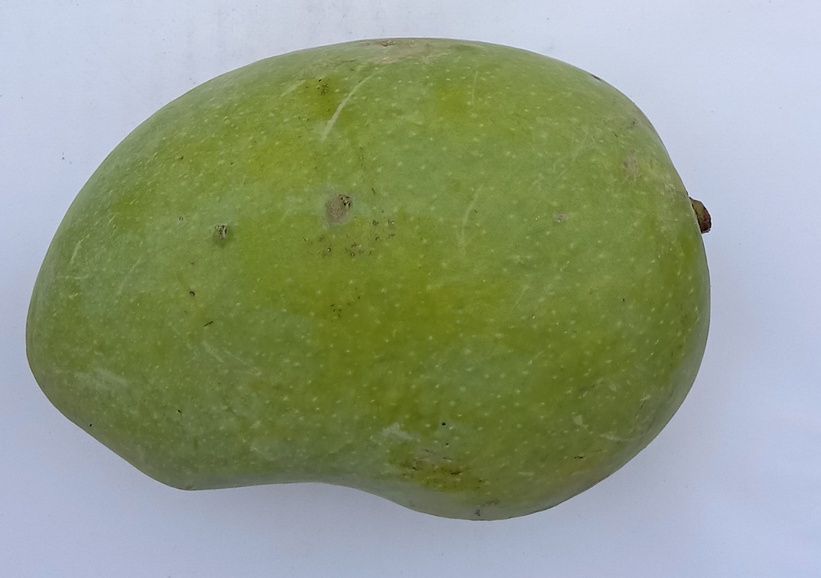
Mango variety: Chaunsa (White)